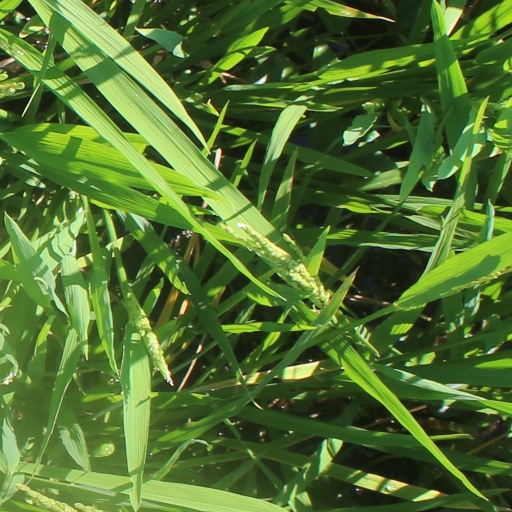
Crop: rice